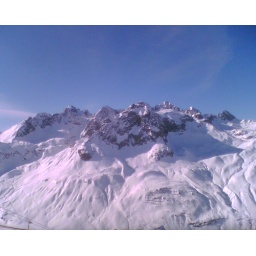
I was standing on the opposite mountain (went there by means of a lift, 'course)